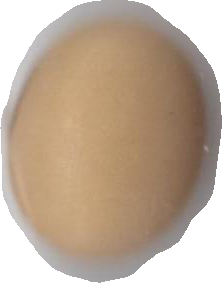
Variety: Anjasmoro